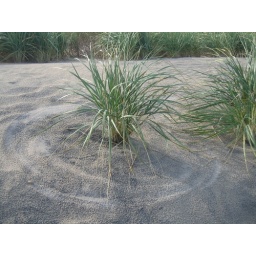
crazy circles around beach plant after the rain storm